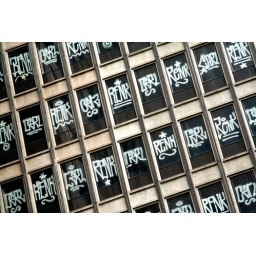
Graffiti on a disused office building in Melbourne